Henri Bouchot

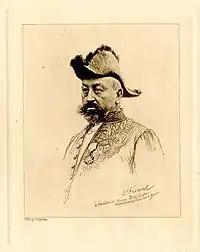
Bouchot in his Legion of Honor uniform, by Paul Dujardin

His death came suddenly. A street in Beure has been named after him. A bust on a pedestal, by Armand Bloch, was dedicated in Besançon in 1907. in a square that bears his name.